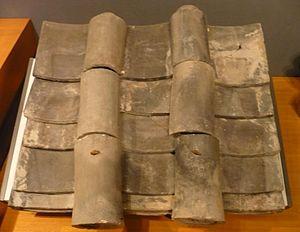
Le château de Takatsuki se trouve dans la ville de Takatsuki dans la préfecture d'Osaka. Pendant la période Edo, les Nagai y ont résidé en tant que fudai daimyō.